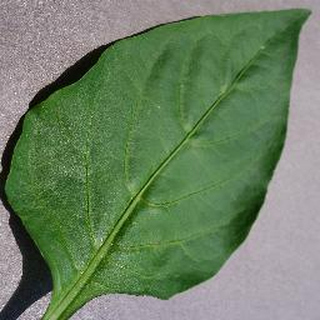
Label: healthy_bell_pepper